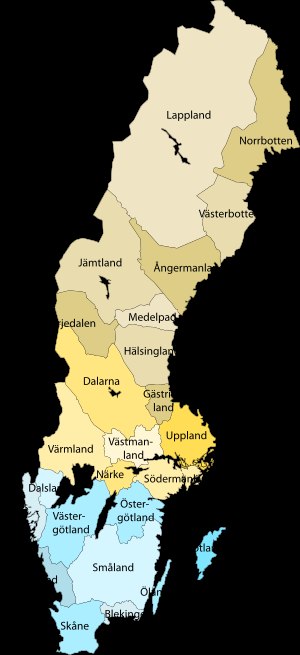
Norrland / Inddelinger / Landskaber
Kort over Sverige med Norrlands-landskaberne markeret med brune nuancer.
Norrland er den nordligste og arealmæssigt største af Sveriges tre landsdele, og landsdelen består af fem län: Gävleborgs län, Jämtlands län, Västernorrlands län, Västerbottens län og Norrbottens län. Landsdelen er traditionelt blevet defineret som bestående af ni landskaber: Gästrikland, Hälsingland, Härjedalen, Jämtland, Medelpad, Ångermanland, Västerbotten, Norrbotten og Lappland. Norrland har et areal på 242.735 km², hvilket udgør 59,6% af Sveriges areal. Indbyggertallet er 1.175.039, hvilket blot udgør ca. 12% af landets befolkning, hvilket også afspejles i Norrlands lave befolkningstæthed på ca. 4,8 indbyggere pr. km². I Norrland findes to af Sveriges minoritetsgrupper, samer og tornedalingar.